Peyresq

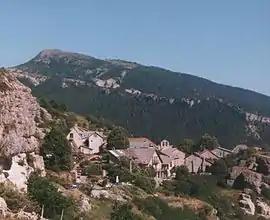
Village of Peyresq

Peyresq (from "le pays des pierres", or "the land of stones") is a French village in the commune of Thorame-Haute in France, perched on a rocky outcrop of the Alpes-de-Haute-Provence at 1,528 metres above sea level.